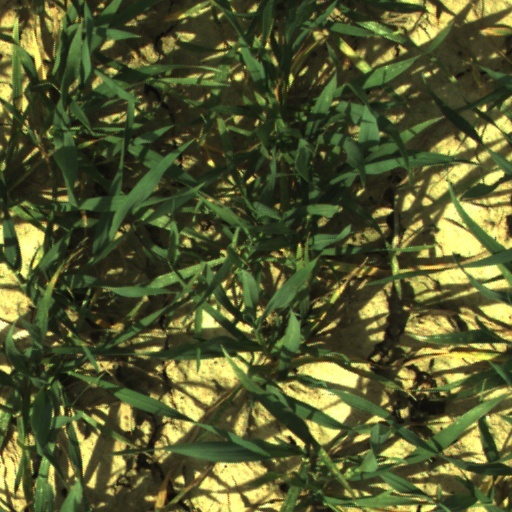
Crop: wheat